Franklinton High School (Louisiana)

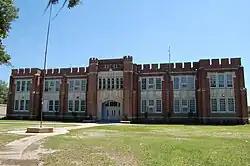
Old High School building, currently Franklinton Junior High

Franklinton High School is a public high school in Franklinton, Louisiana, United States. The principal is Shane Smith. The school colors are purple and gold, and the sports teams are known as the Demons. Franklinton High is a part of the Washington Parish School System.